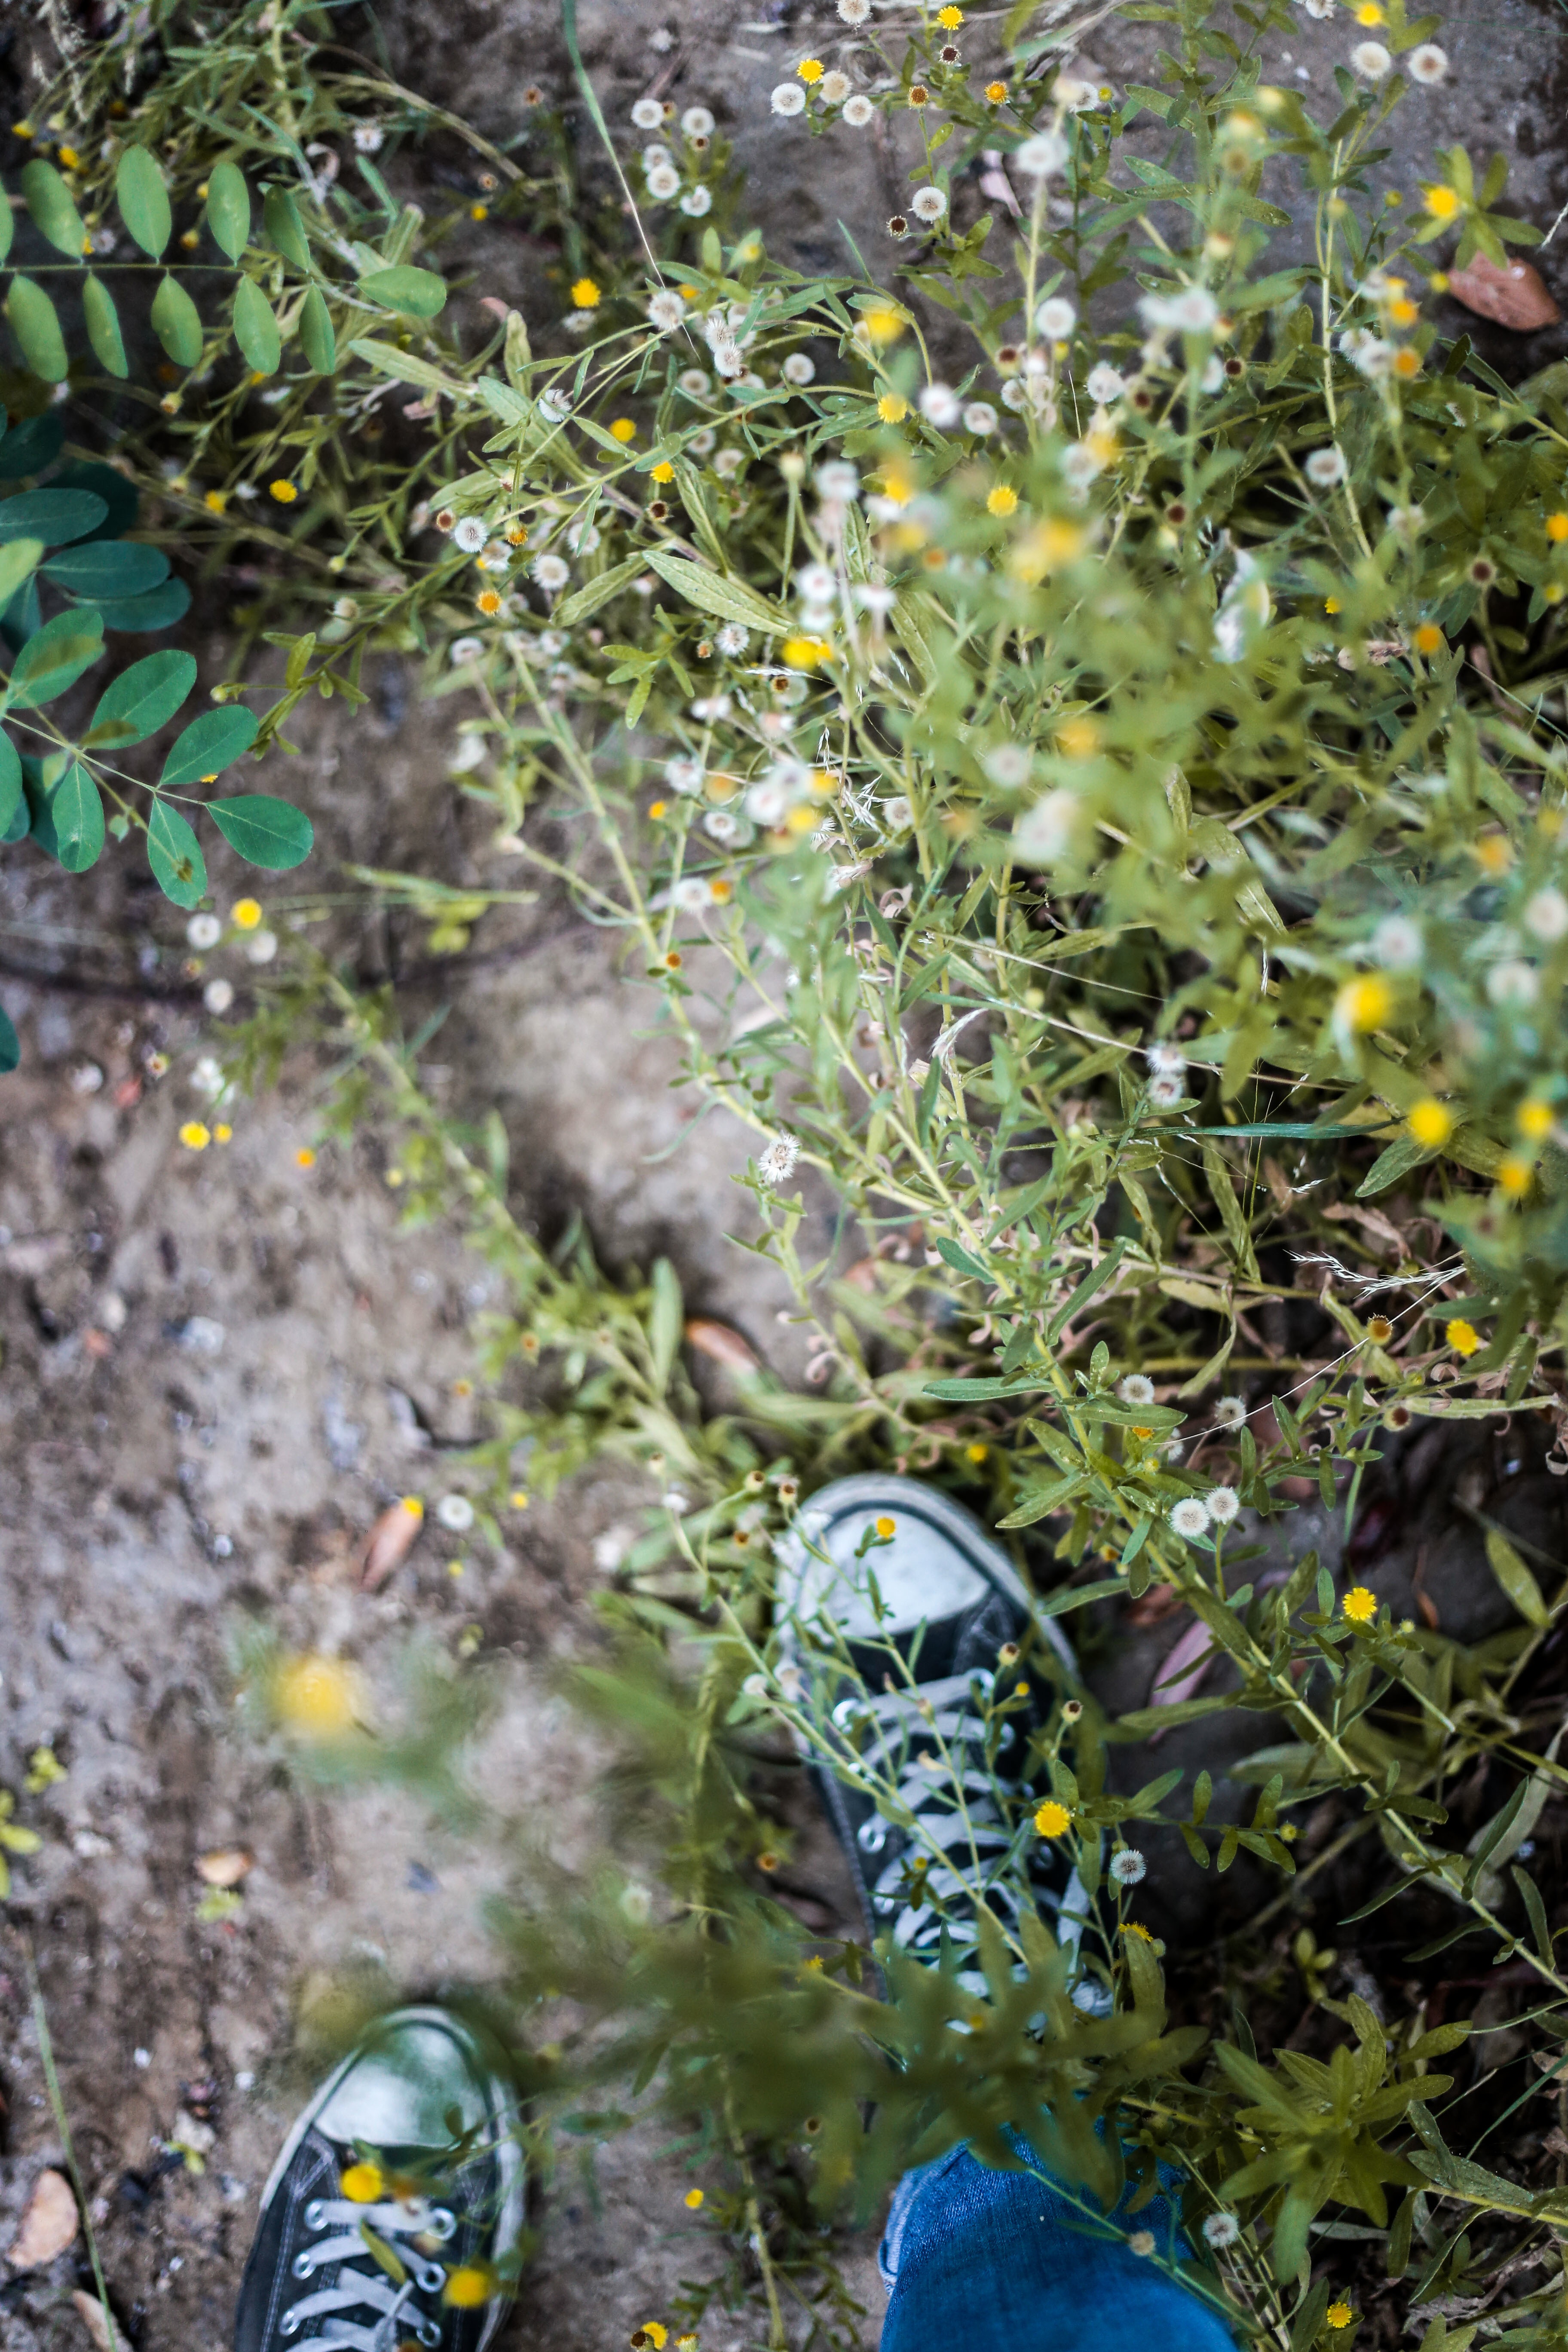
forest, plant, trail, leaf, flower, wildlife, botany, garden, flora, fauna, wildflower, shrub, woodland